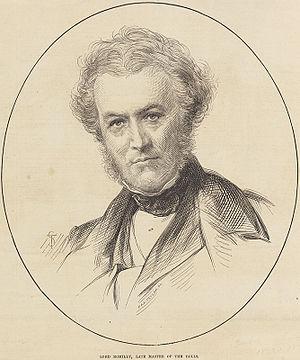
La Court of Chancery était un tribunal britannique. Contrairement aux tribunaux de common law, le système juridique anglais, la Cour de la Chancellerie appliquait les règles de l’equity, une nouvelle juridiction parallèle basée sur les principes de justice et d'équité, permettant de pallier les insuffisances du common law et ses rigidités. Son champ d'action couvrait les fiducies, la propriété, l'administration du patrimoine des malades mentaux et la tutelle des enfants. Elle était dirigée par le Lord Chancelier, puisqu'un de ses rôles était d'être le « gardien de la conscience du roi » : en effet, la Cour de la Chancellerie était à l'origine un corps administratif chargé principalement du droit naturel. Ainsi, elle avait une juridiction plus étendue que les tribunaux de common law, dont elle avait le pouvoir de compléter, de réformer ou d'annuler les décisions dans leur intégralité, et était beaucoup plus flexible. Jusqu'au XIXᵉ siècle, la Cour de la Chancellerie fut capable d'appliquer des traitements beaucoup plus divers que les tribunaux de common law, comme l'injonction de faire, ou la réparation de dommages dans certains cas.
Le Master of the Rolls est le troisième plus important juge du Royaume-Uni, après le Président de la Cour Suprême du Royaume-Uni et le Lord Chief Justice. À ce titre, il préside la section civile de la Cour d'appel. Le Master of the Rolls connu le plus ancien remonte à 1286, mais il est probable qu'il y en ait eu plus tôt.